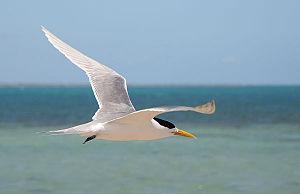
La Sterne huppée est une espèce d'oiseau appartenant à la famille des Laridés dont le nom scientifique célèbre le naturaliste, médecin et explorateur allemand Karl Heinrich Bergius. C'est un oiseau de mer qui niche en colonies denses sur les côtes et les îles des régions tropicales et subtropicales de l'Ancien Monde. Ses cinq sous-espèces se reproduisent de l'Afrique du Sud aux côtes de l'océan Indien et jusqu'aux îles du centre de l'océan Pacifique et de l'Australie. Toutes les populations se dispersent largement dans l'aire de reproduction après la nidification.